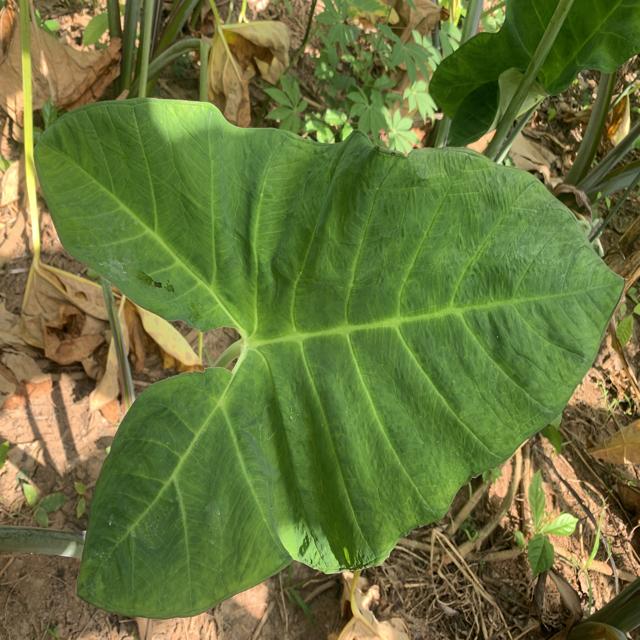
Label: Healthy